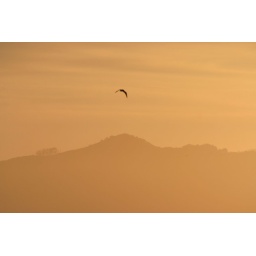
bird in a golden sky